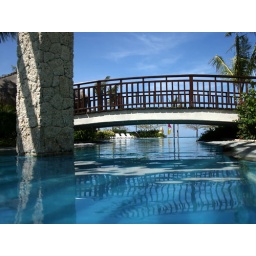
The bar is in the water (right side of the bridge).